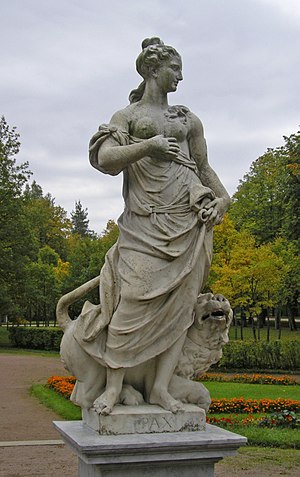
Pax
Pax
Pax var fredens gudinde i romersk mytologi. Hun var datter af Jupiter og Themis.